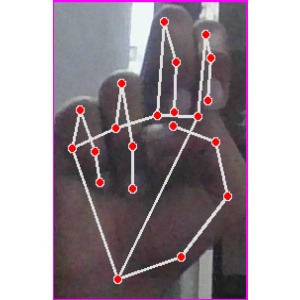
अक्षर: ह